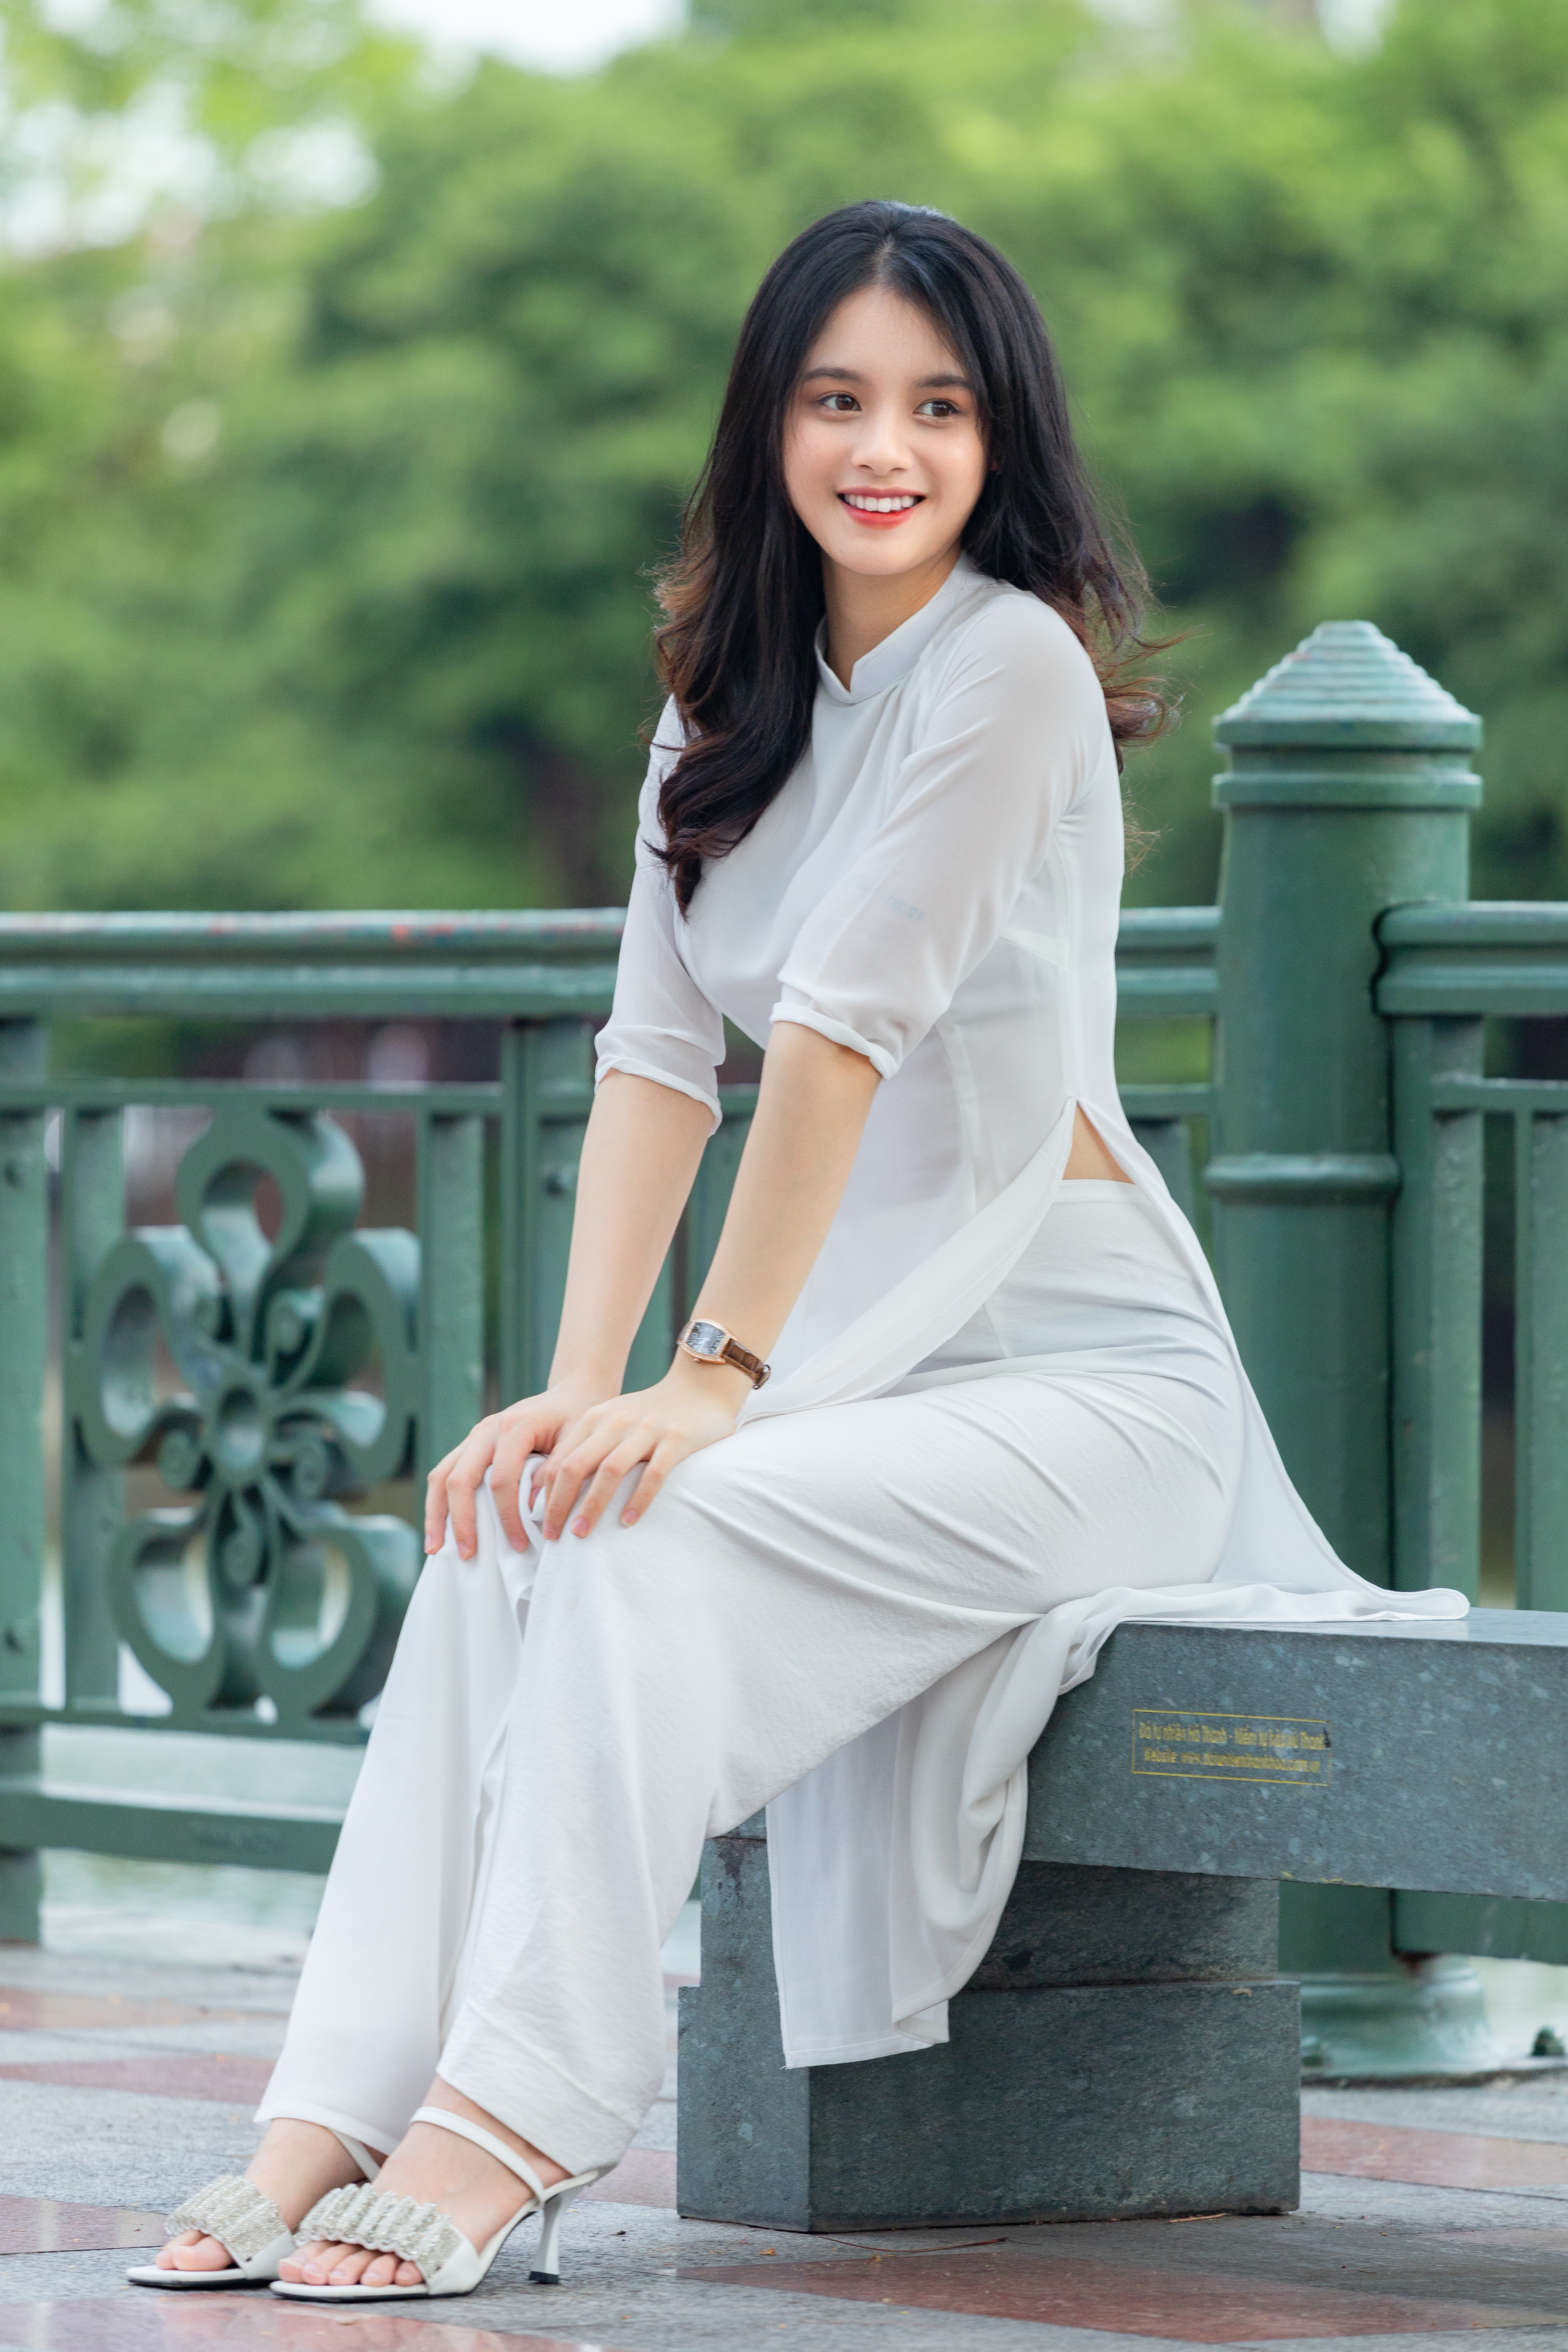
woman, joint, smile, shoe, shoulder, hairstyle, leg, flash photography, fashion, neck, sleeve, dress, thigh, waist, knee, black hair, happy, long hair, fashion design, fashion model, trunk, human leg, formal wear, electric blue, grass, leisure, sandal, abdomen, brown hair, sitting, foot, magenta, denim, necklace, t shirt, high heels, jewellery, sportswear, portrait photography, photo shoot, top, bag, model